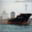
Label: ship